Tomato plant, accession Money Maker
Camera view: bottom (45 deg); turntable rotation: 120 degrees
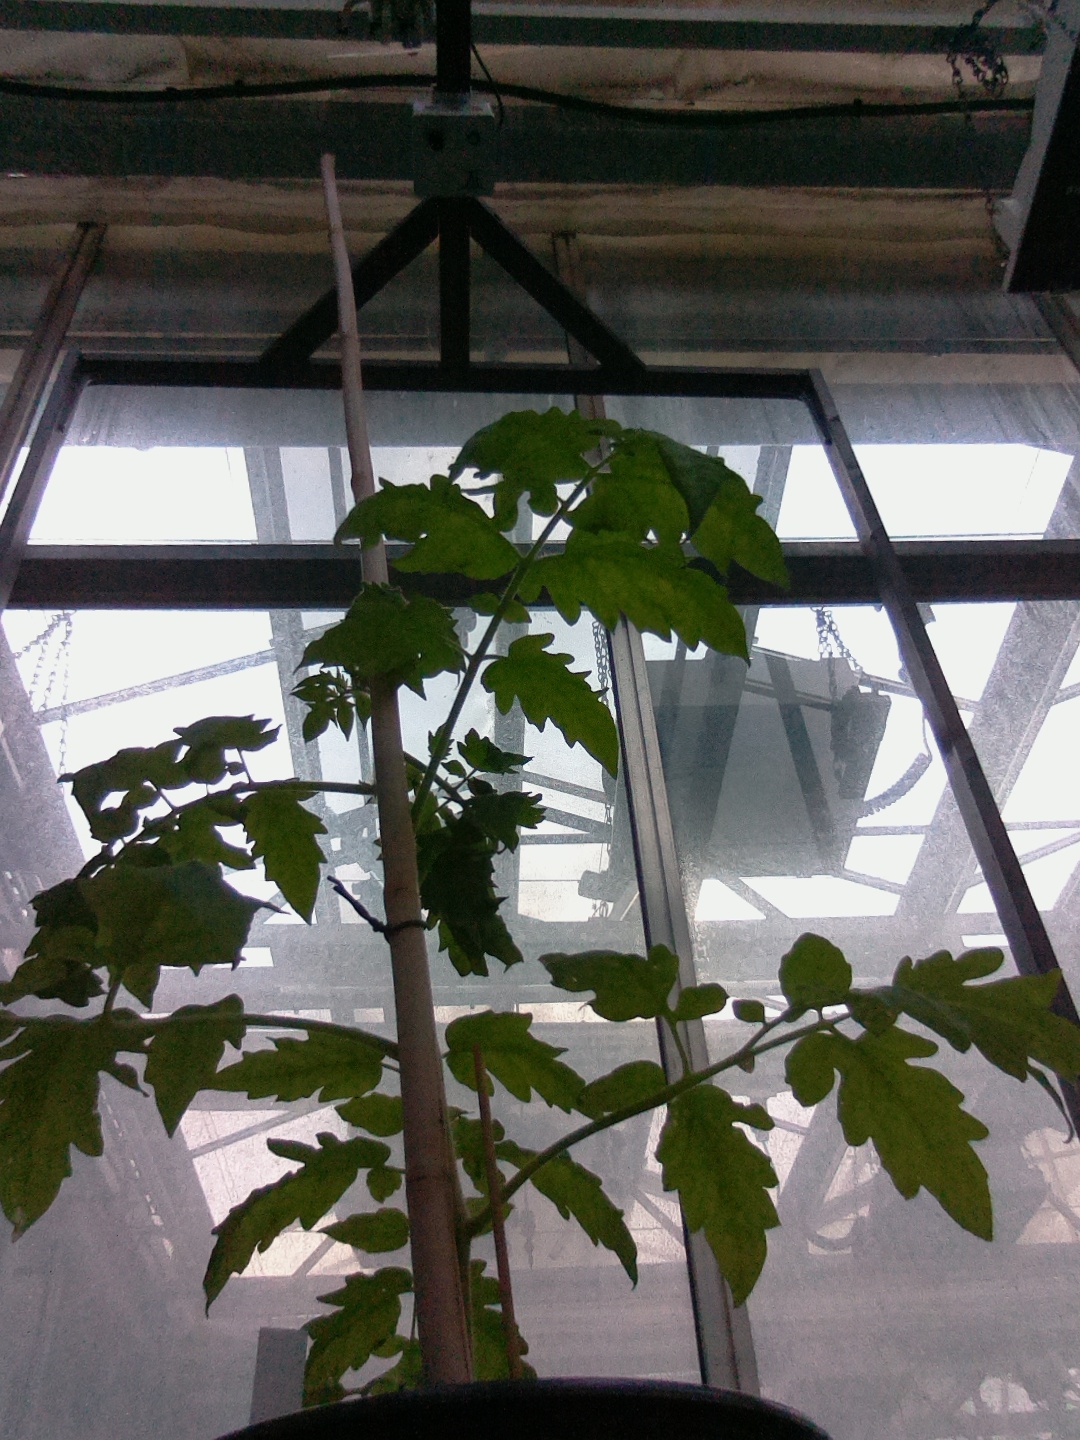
BBCH growth stage 14: 8 of true leaves visible